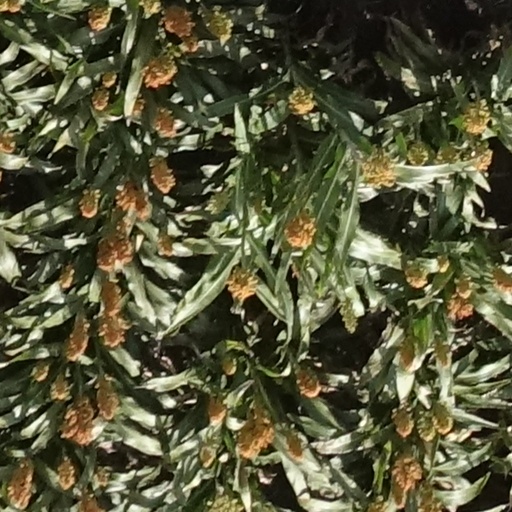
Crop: sorghum